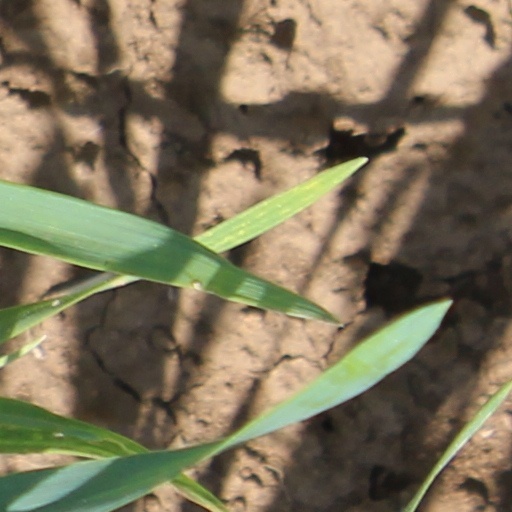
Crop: wheat